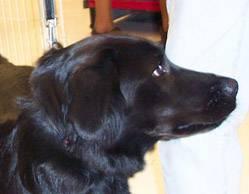
dog